College of St Hild and St Bede, Durham

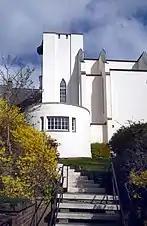

The original college consisted of several distinct buildings, including the main Hild building, which was the administrative hub of the college containing the main offices, computer room, common rooms and a large number of student rooms; other larger accommodation blocks, such as Thorp, Christopher, Bede; and several smaller houses such as Hild Gym, Bede Gym, Charles Stranks, Gables, Manor House, Manor Lodge, Belvedere, and, as of 2021, Ernest Place.